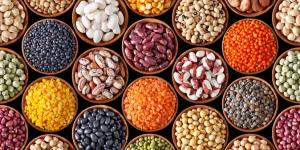
tipos de frijoles nombres caracteristicas y recetas